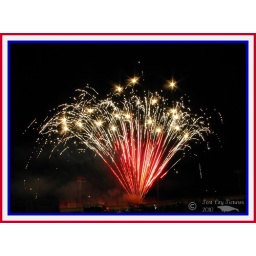
This cool display actually went around in a circle like a lawn sprinkler, showering the night sky with colorful &amp;quot;water&amp;quot;...